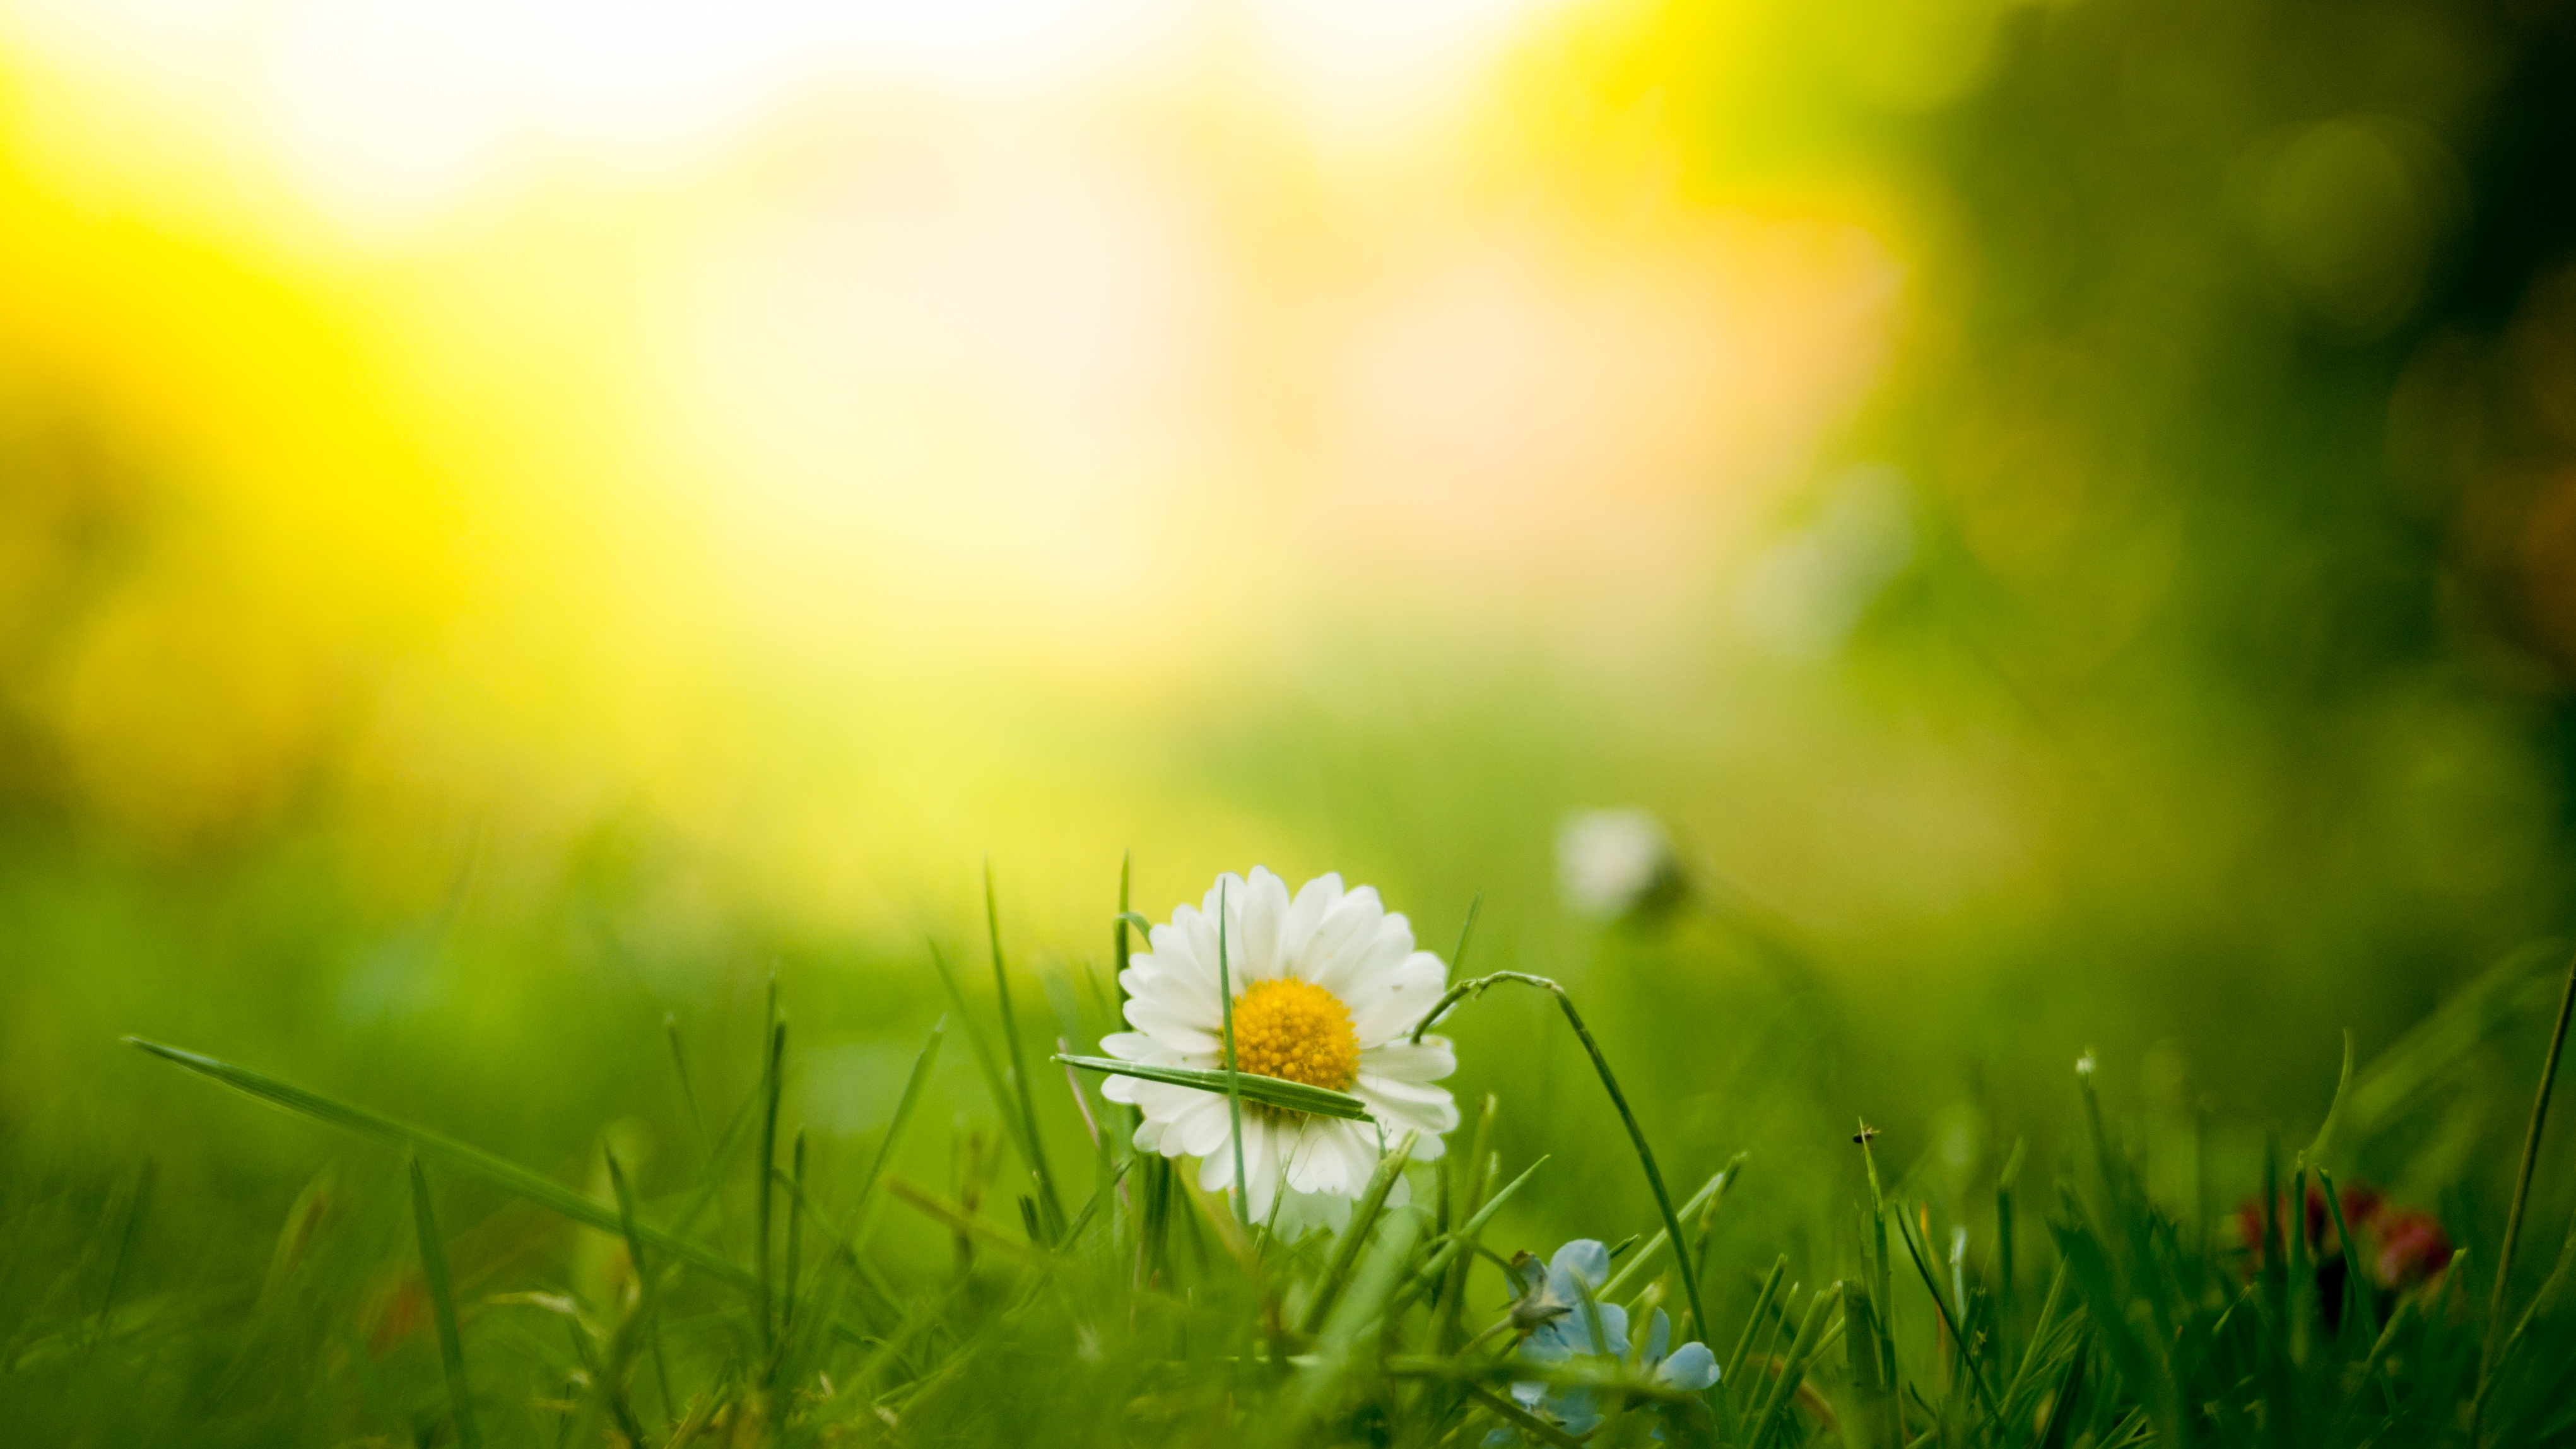
nature, grass, blossom, light, plant, sky, sun, field, lawn, photography, meadow, prairie, sunlight, morning, leaf, flower, bloom, daisy, green, macro, autumn, yellow, flora, wildflower, close up, grassland, macro photography, flowering plant, daisy family, grass family, computer wallpaper, land plant